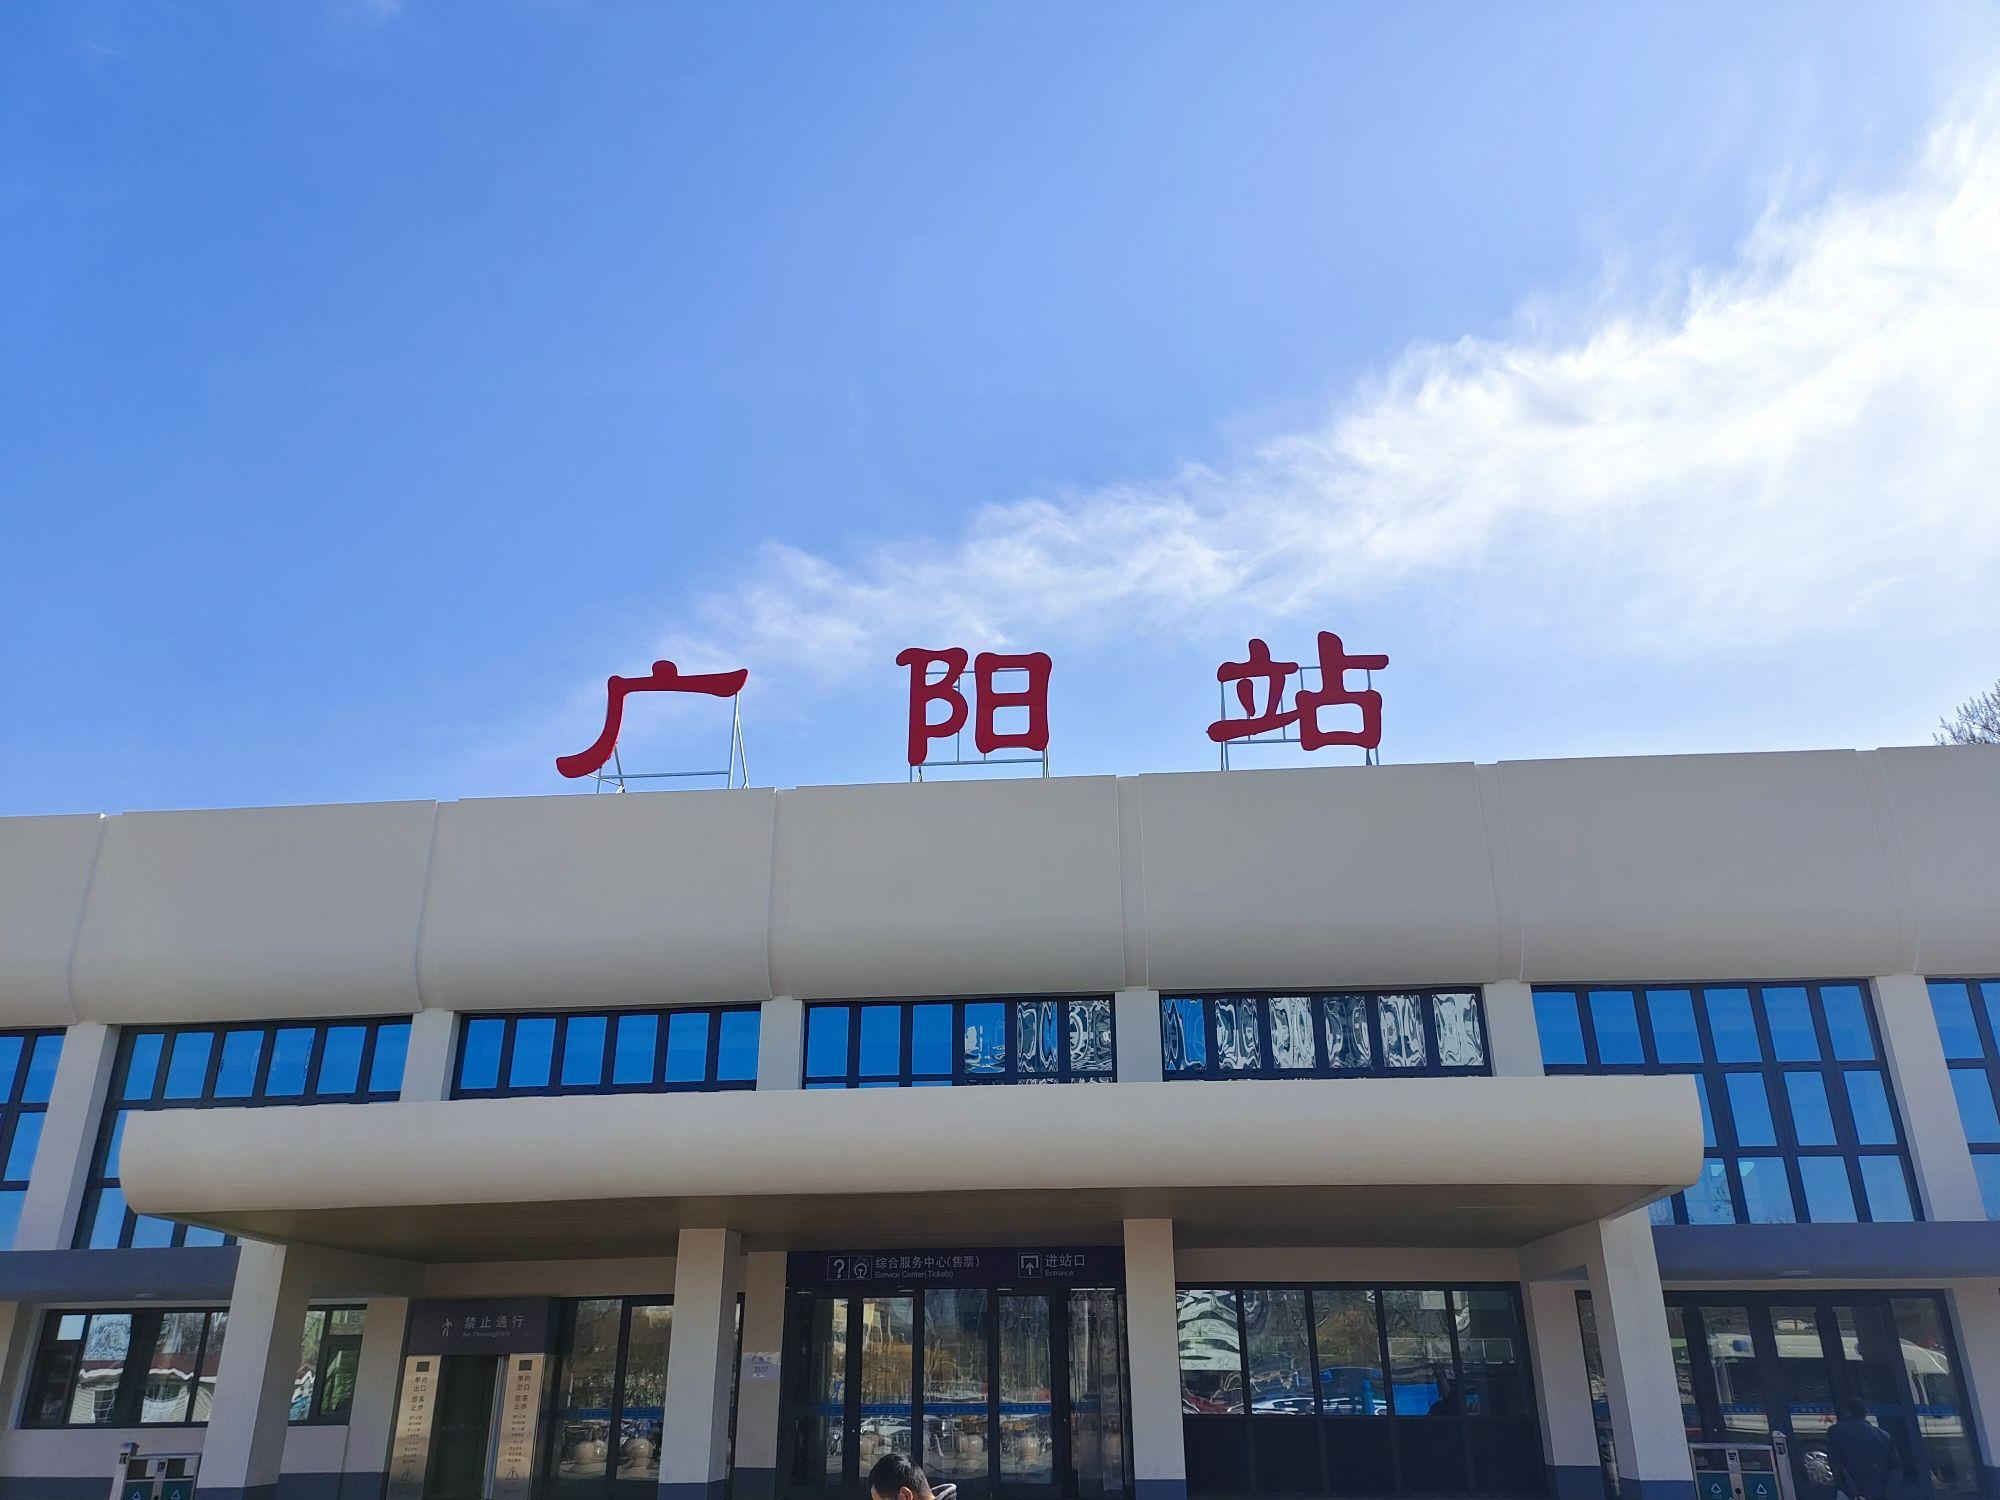
地标名称：广阳站
所在城市：廊坊市·广阳区